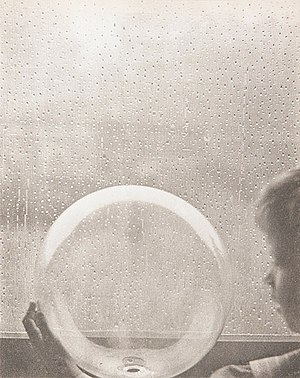
291 (galleri) / Historie / Åbning – de første udstillinger 1905-1906
291 var et avantgardistisk kunstgalleri på Fifth Avenue i New York. Det blev grundlagt 1905 som Little Galleries of the Photo-Secession af de amerikanske fotografer Alfred Stieglitz og Edward Steichen. 291 viste foruden fotografiske arbejder også afrikansk kunst og præsenterede for første gang moderne europæiske kunstnere i USA. Stieglitz var som galleriets centrale person en nøglefigur i fotografi-og kunsthistorien og en af de første moderne udstillingsarrangører. Galleriet og dets hustidsskrift Camera Work var vigtige for kunstnere og gav impulser til prædadaistiske tendenser, New-York-Dada og de første moderne kunstretninger der fulgte efter i USA i begyndelsen af 1900-tallet.